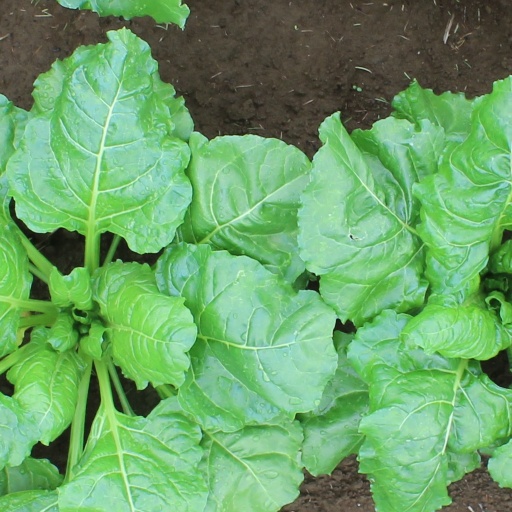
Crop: sugar beet